Coronation of the British monarch

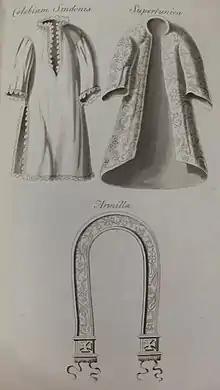
The "Colobium sindonis", "Supertunica" and "Stole Royal" used in the 1661 coronation of Charles II

The Archbishop of Canterbury lifts St Edward's Crown from the high altar, sets it back down, and says a prayer: "Oh God, the crown of the faithful; bless we beseech thee and sanctify this thy servant our king/queen, and as thou dost this day set a crown of pure gold upon his/her head, so enrich his/her royal heart with thine abundant grace, and crown him/her with all princely virtues through the King Eternal Jesus Christ our Lord. Amen". This prayer is the translation of the ancient formula "Deus tuorum Corona fidelium", which first appeared in the twelfth-century third recension.